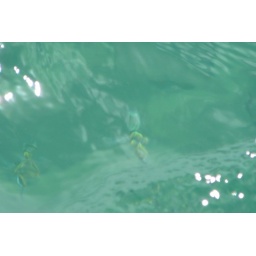
There are some hard to see yellow fish in the water here.